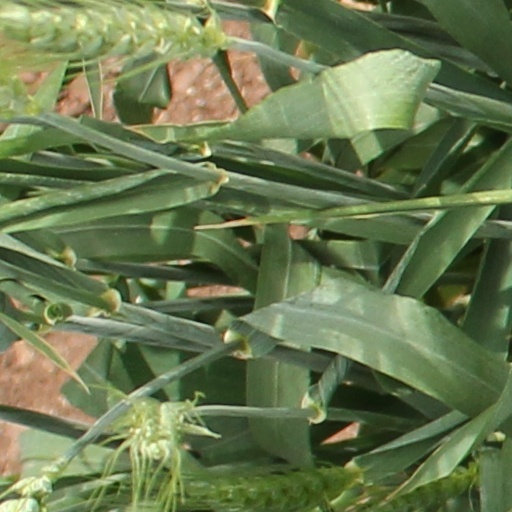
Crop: wheat